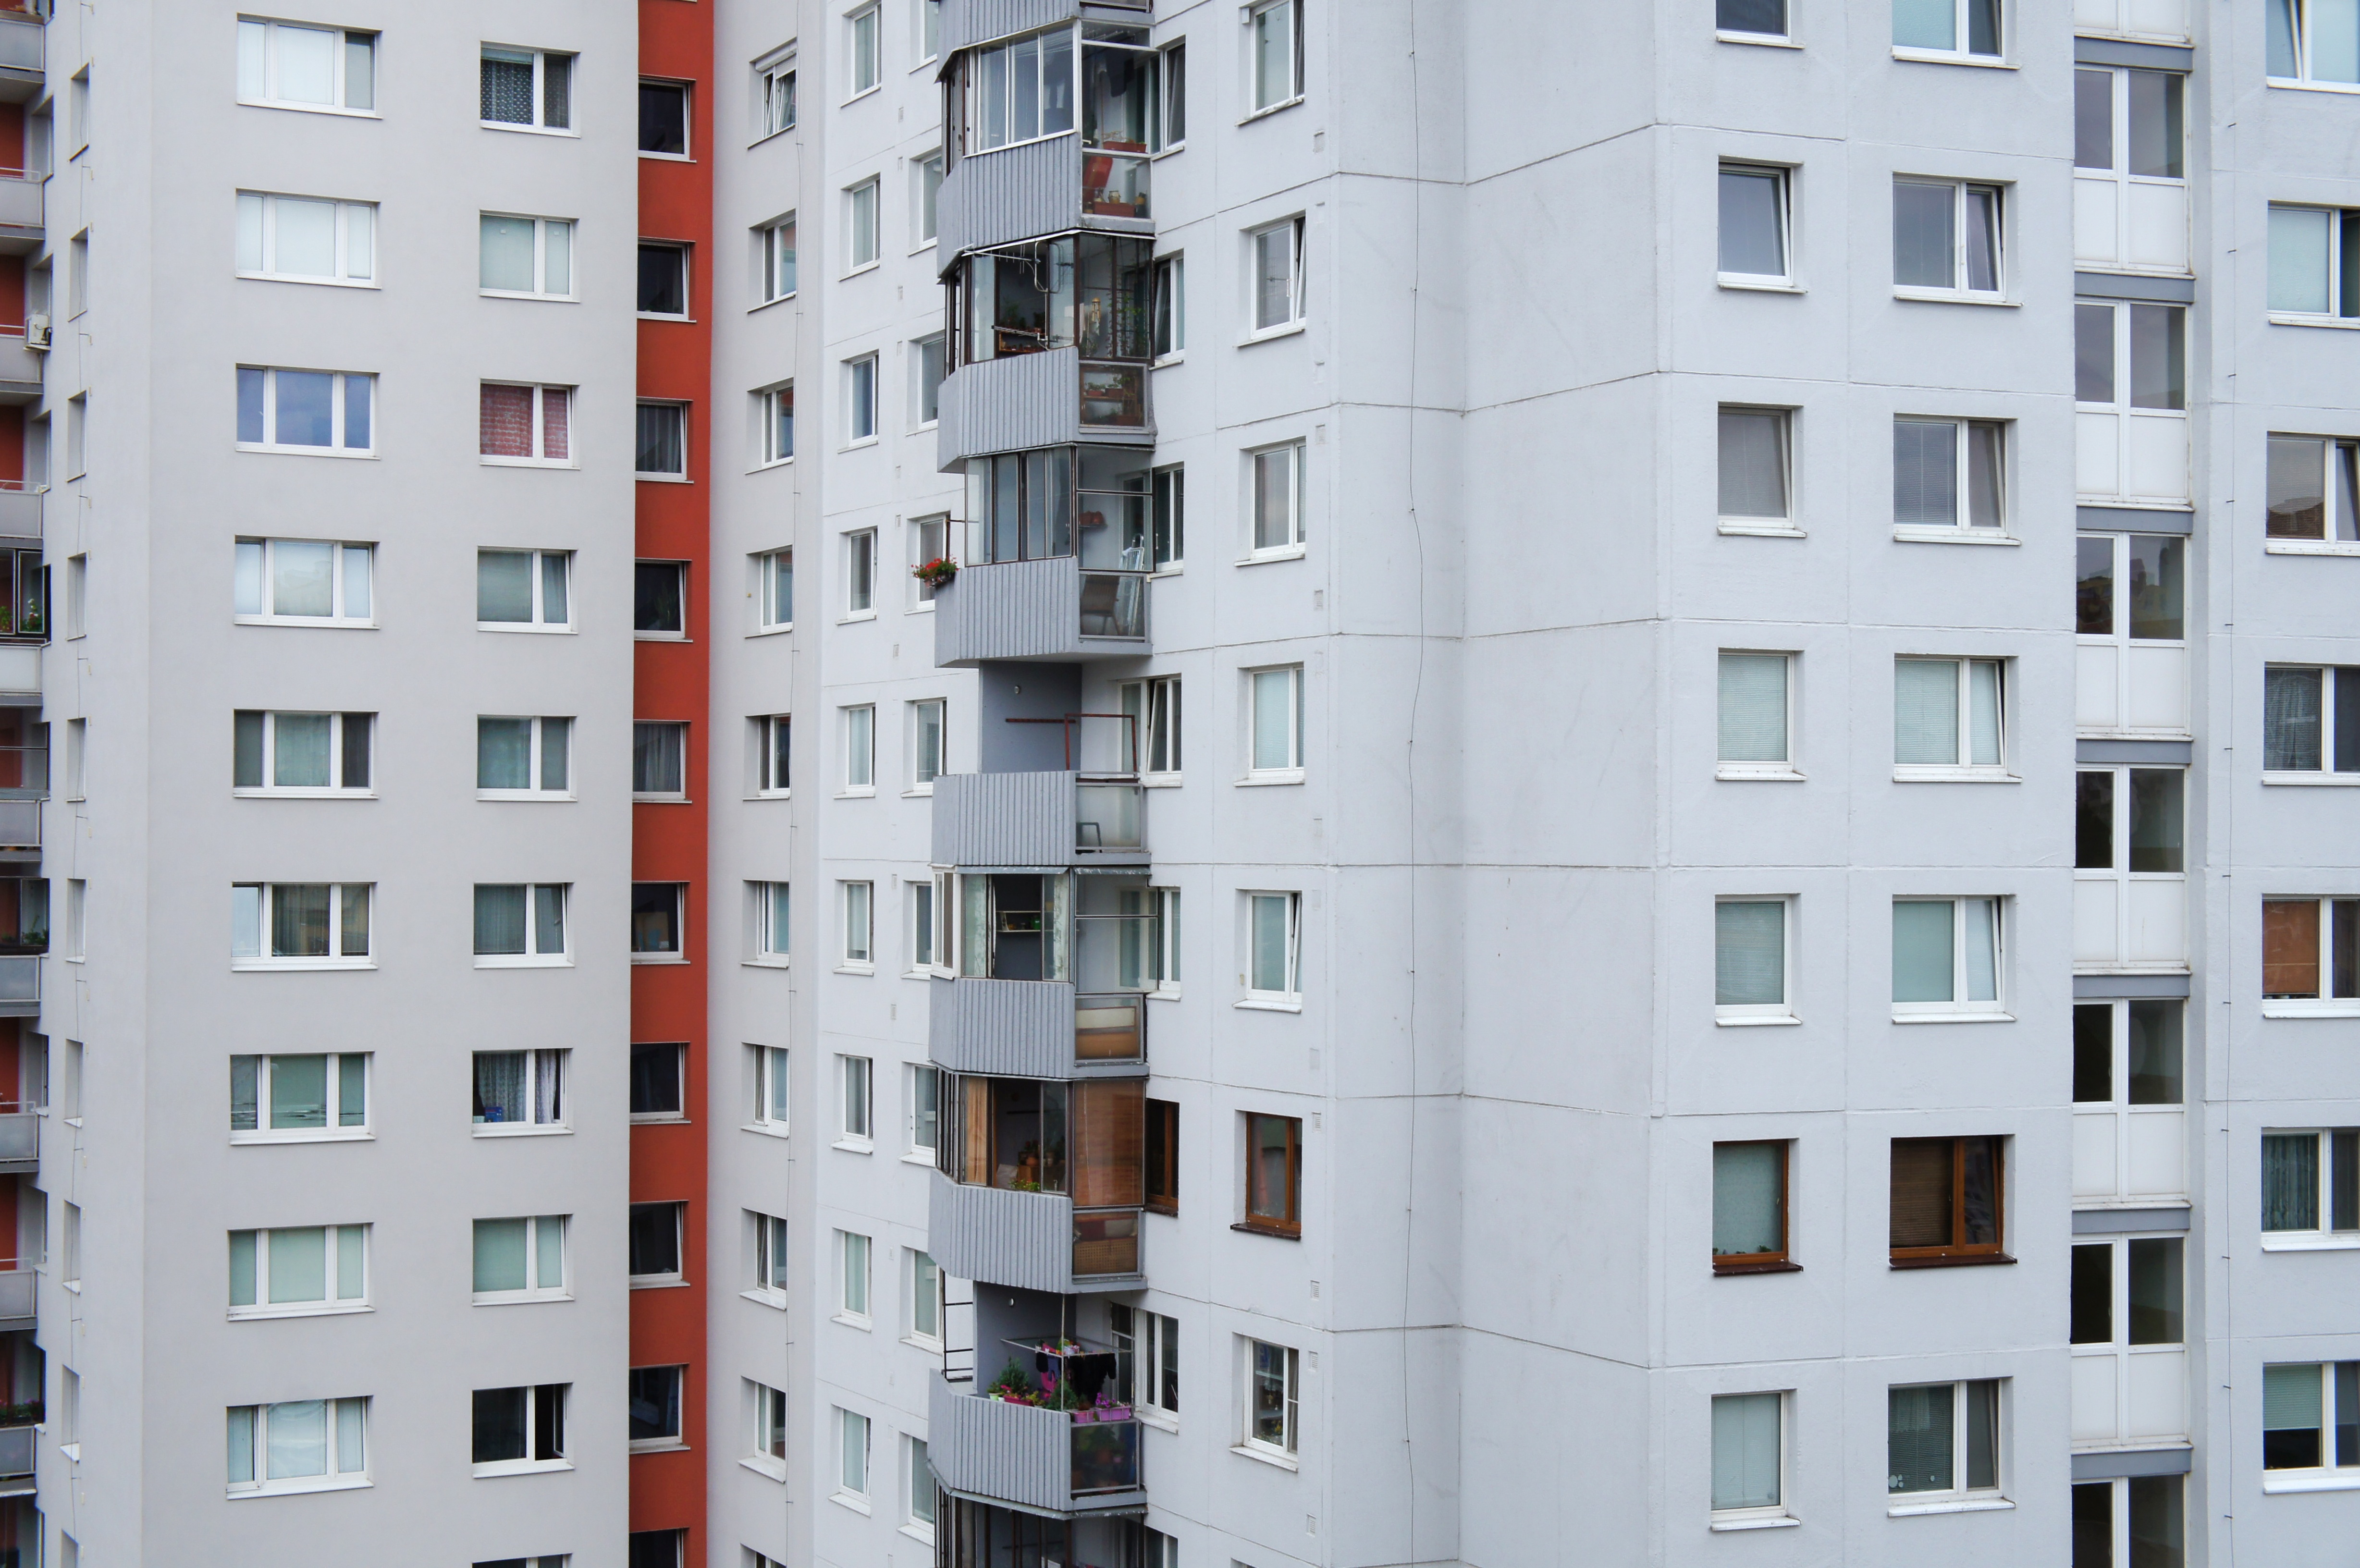
architecture, house, building, facade, property, apartment, settlement, tower block, condominium, neighbourhood, prefab, residential area, bytovka